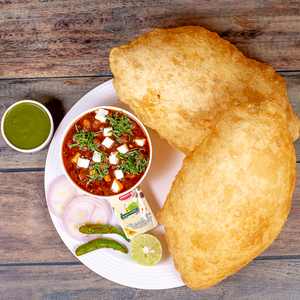
Dish: cholebhature